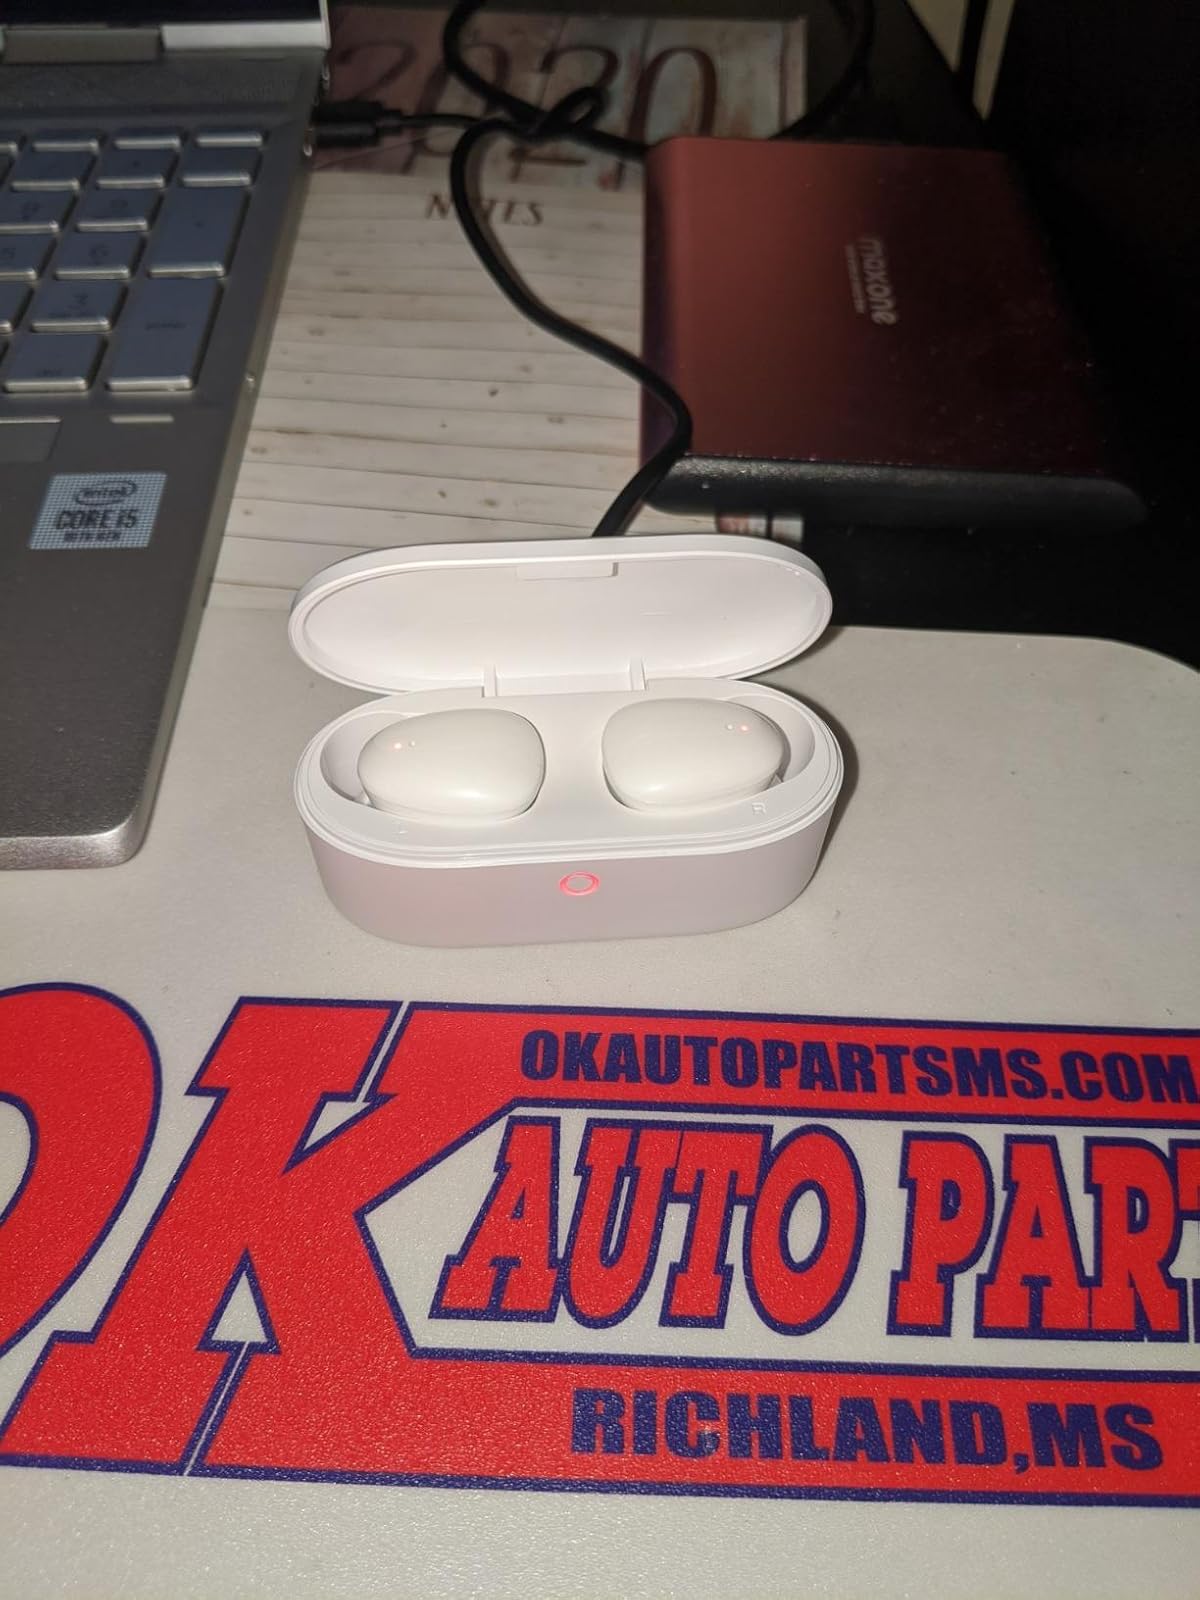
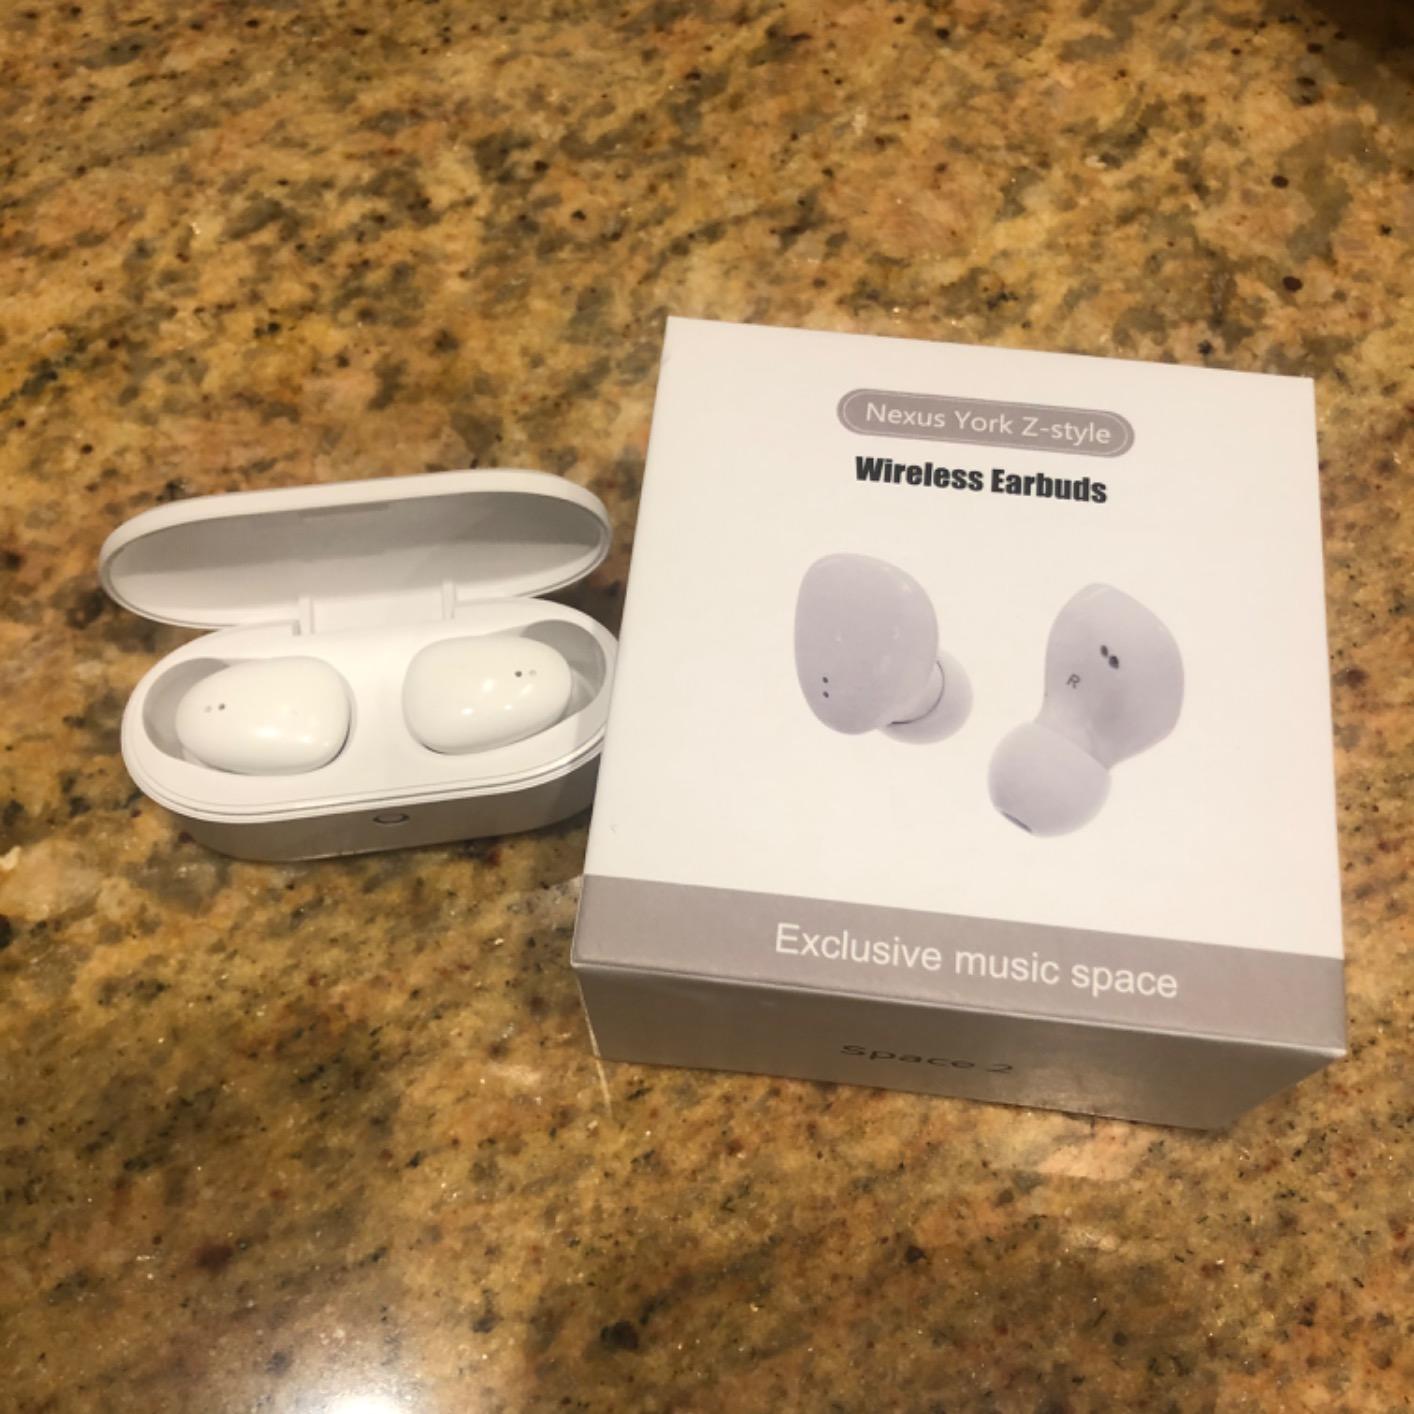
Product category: earbuds
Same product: yes